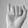
ASL letter: I